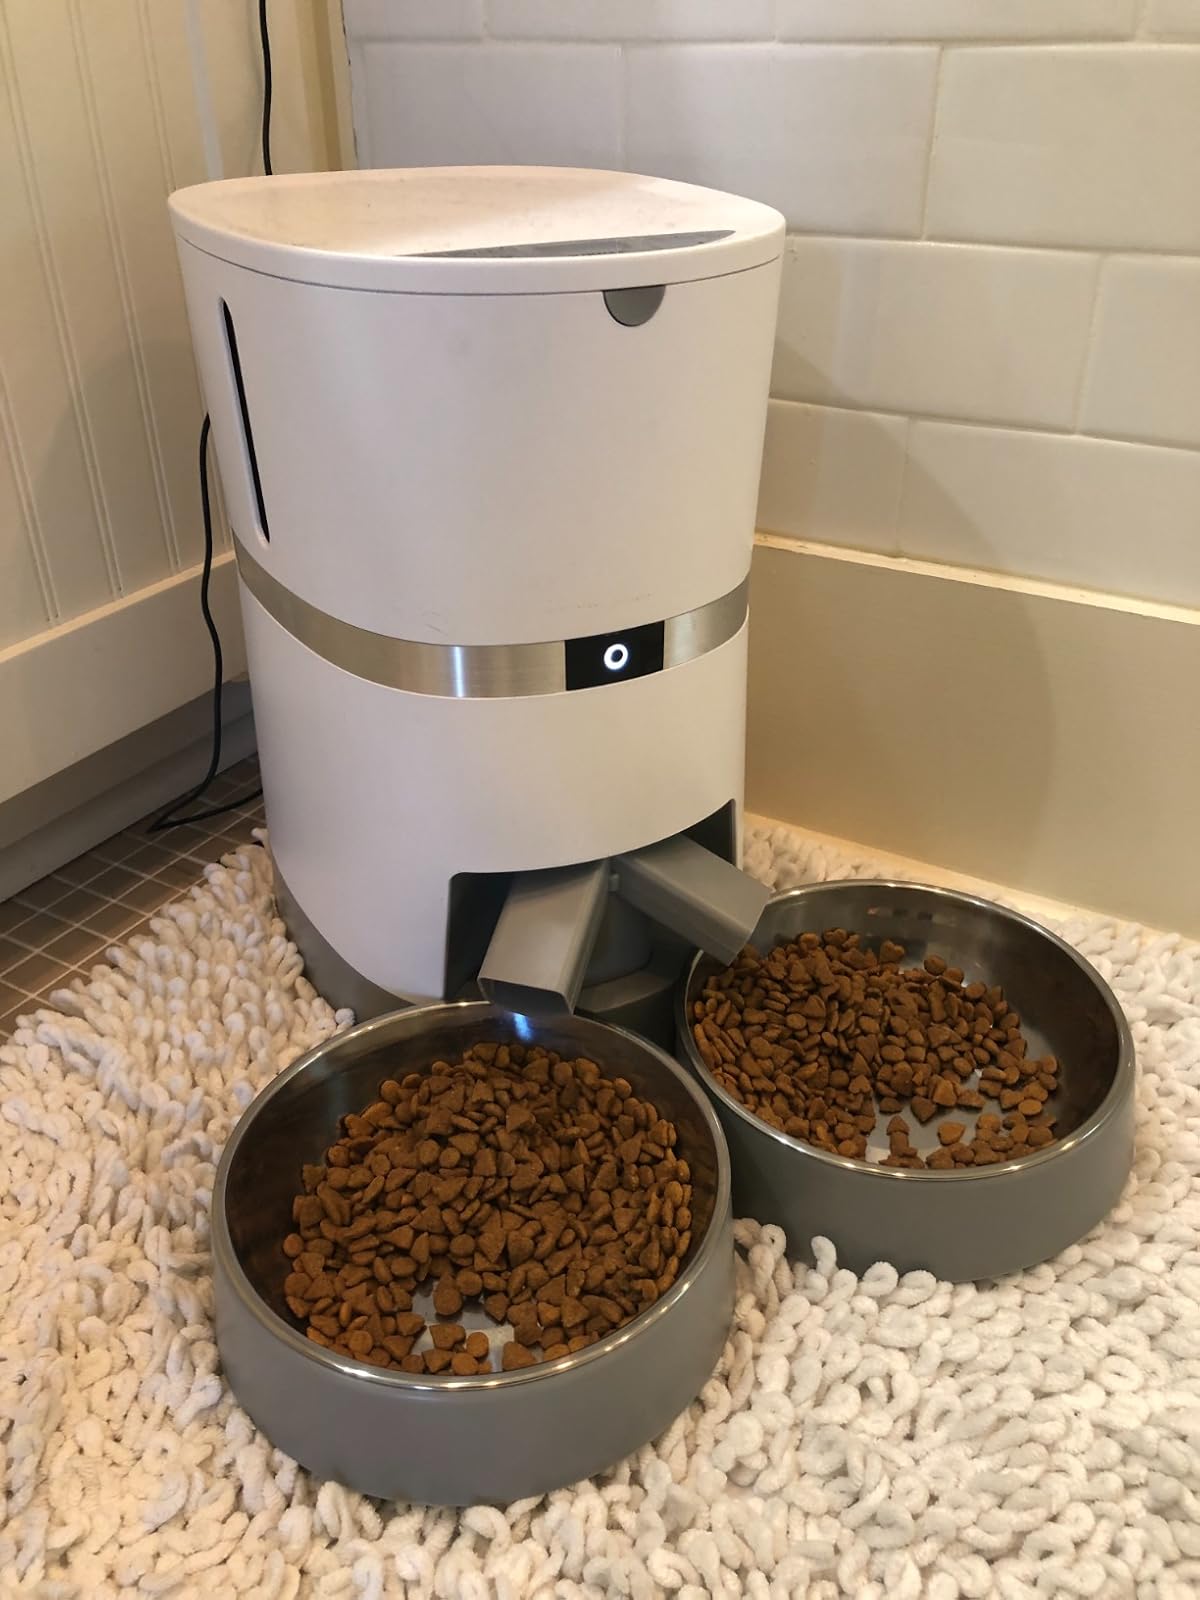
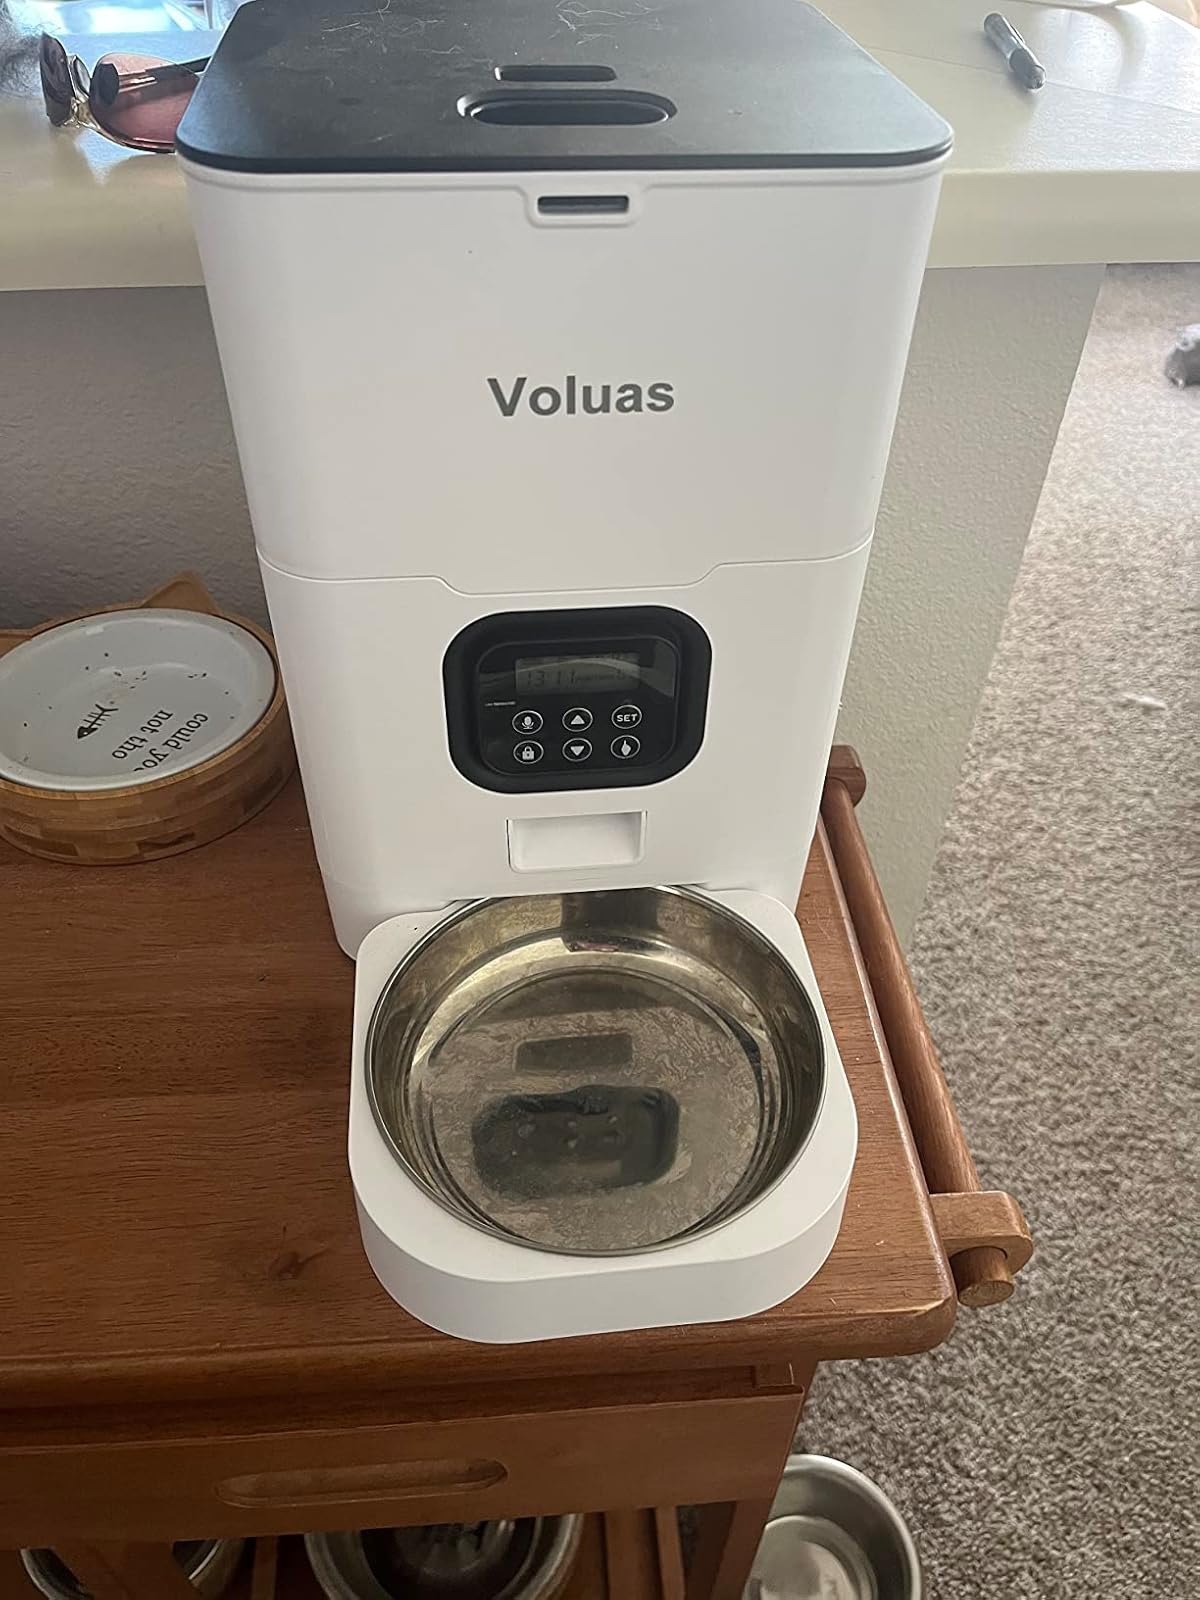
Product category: items_feeder
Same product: no